Aeolus (son of Hippotes)

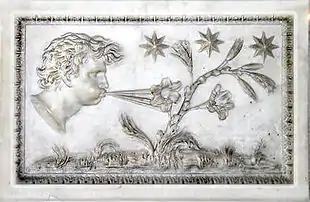
Aeolus

In Greek mythology, Aeolus, the son of Hippotes, was the ruler of the winds encountered by Odysseus in Homer's "Odyssey". Aeolus was the king of the island of Aeolia, where he lived with his wife and six sons and six daughters. To ensure safe passage home for Odysseus and his men, Aeolus gave Odysseus a bag containing all the winds, except the gentle west wind. But when almost home, Odysseus' men, thinking the bag contained treasure, opened it and they were all driven by the winds back to Aeolia. Believing that Odysseus must evidently be hated by the gods, Aeolus sent him away without further help. This Aeolus was also sometimes confused with the Aeolus who was the son of Hellen and the eponym of one of the four major Ancient Greek tribes, the Aeolians.